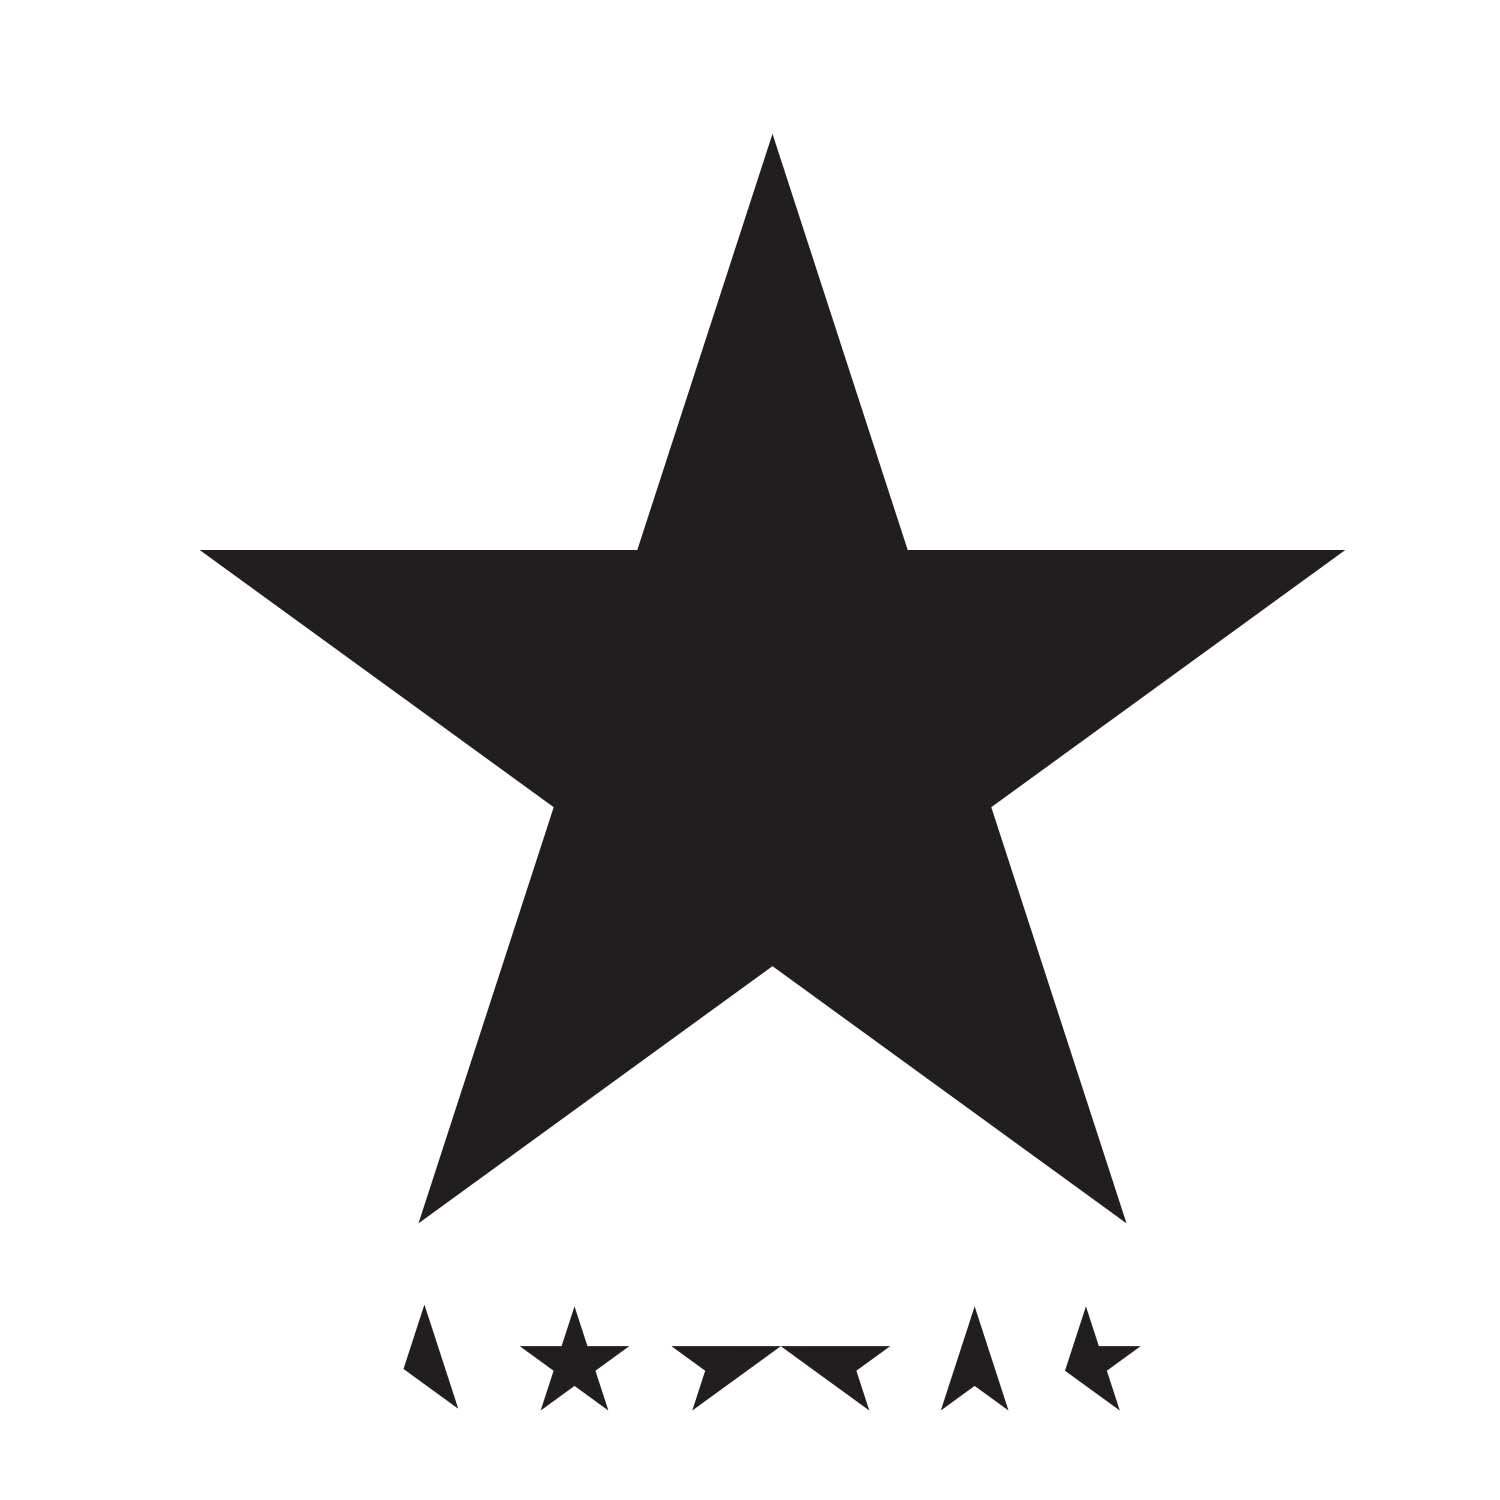
Item Name: Blackstar
Bullet Point 1: Blackstar
Bullet Point 2: 'Tis a Pity She Was a Whore
Bullet Point 3: Lazarus
Bullet Point 4: Sue (Or in a Season of Crime)
Bullet Point 5: Girl Loves Me
Value: 1.0
Unit: Count

Price: 21.02